Franklin White

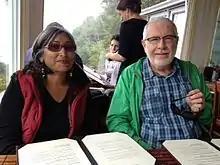
Debra J Nanan and Franklin White Tea at Point No Point, BC, Sept 2012

In 2003, White launched Pacific Health & Development Sciences Inc. ("PacificSci)", a firm engaged in third party monitoring and evaluation of large scale health interventions e.g., Amref Health Africa; International Centre for Diarrhoeal Disease Research, Bangladesh (icddr,b); Pakistan's Lady Health Worker Program (external reviewer to Oxford Policy Management); the International Development Research Centre; and (in support of Universalia Management Group, Ottawa-Montreal) the World Health Organization. "PacificSci" disincorporated in 2020. He served on the advisory board (2008–12) to establish the School of Public Health and Social Policy at University of Victoria, and on the inaugural international advisory board (health sciences) for Qatar University. For Kuwait University, he guided plans for a Faculty of Public Health (launched 2014). His health systems research emphasizes that "health is mostly made in homes, communities and workplaces and only a minority of ill health can be repaired in clinics and hospitals", that "nations (must) assess their public health human resource needs and develop their ability to deliver this capacity, and not depend on other countries to supply it." and that "public health and primary health care are the cornerstones of sustainable health systems, and this should be reflected in the health policies and professional education systems of all nations." He has also addressed the application of disease etiology and natural history to prevention in primary health care.